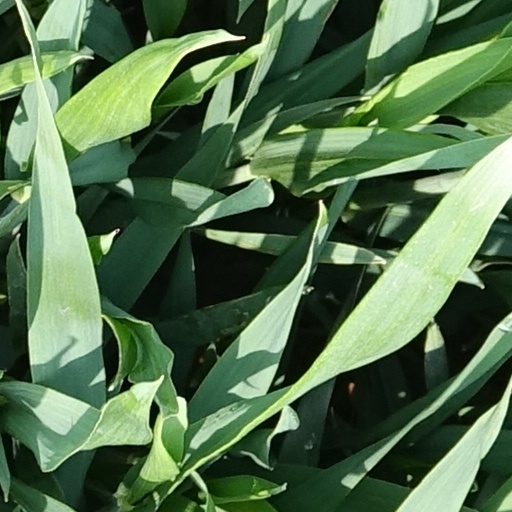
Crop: wheat